Monument to First Rhode Island Regiment

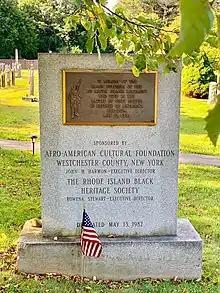
Monument to the 1st Rhode Island Regiment

The Monument to the 1st Rhode Island Regiment at Yorktown Heights, New York was erected on May 13, 1982, on the grounds of the First Presbyterian Church to commemorate the efforts of an American Revolutionary War unit composed predominantly of black soldiers that fought on May 14, 1781, under the command of Colonel Christopher Greene.